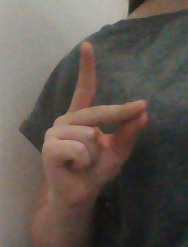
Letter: ta